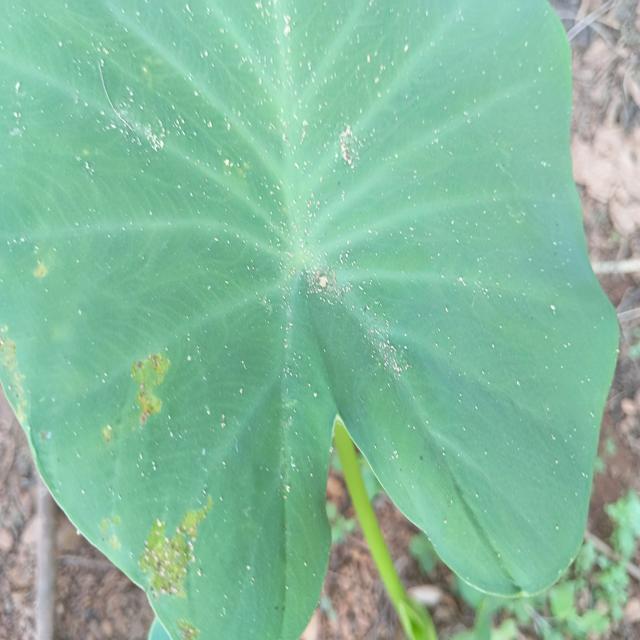
Label: Early_Blight